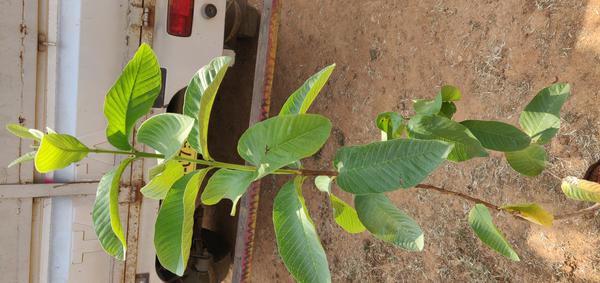
Plant: Gauva